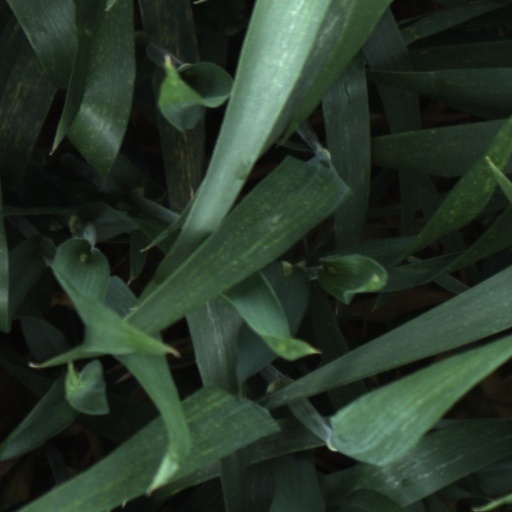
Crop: wheat